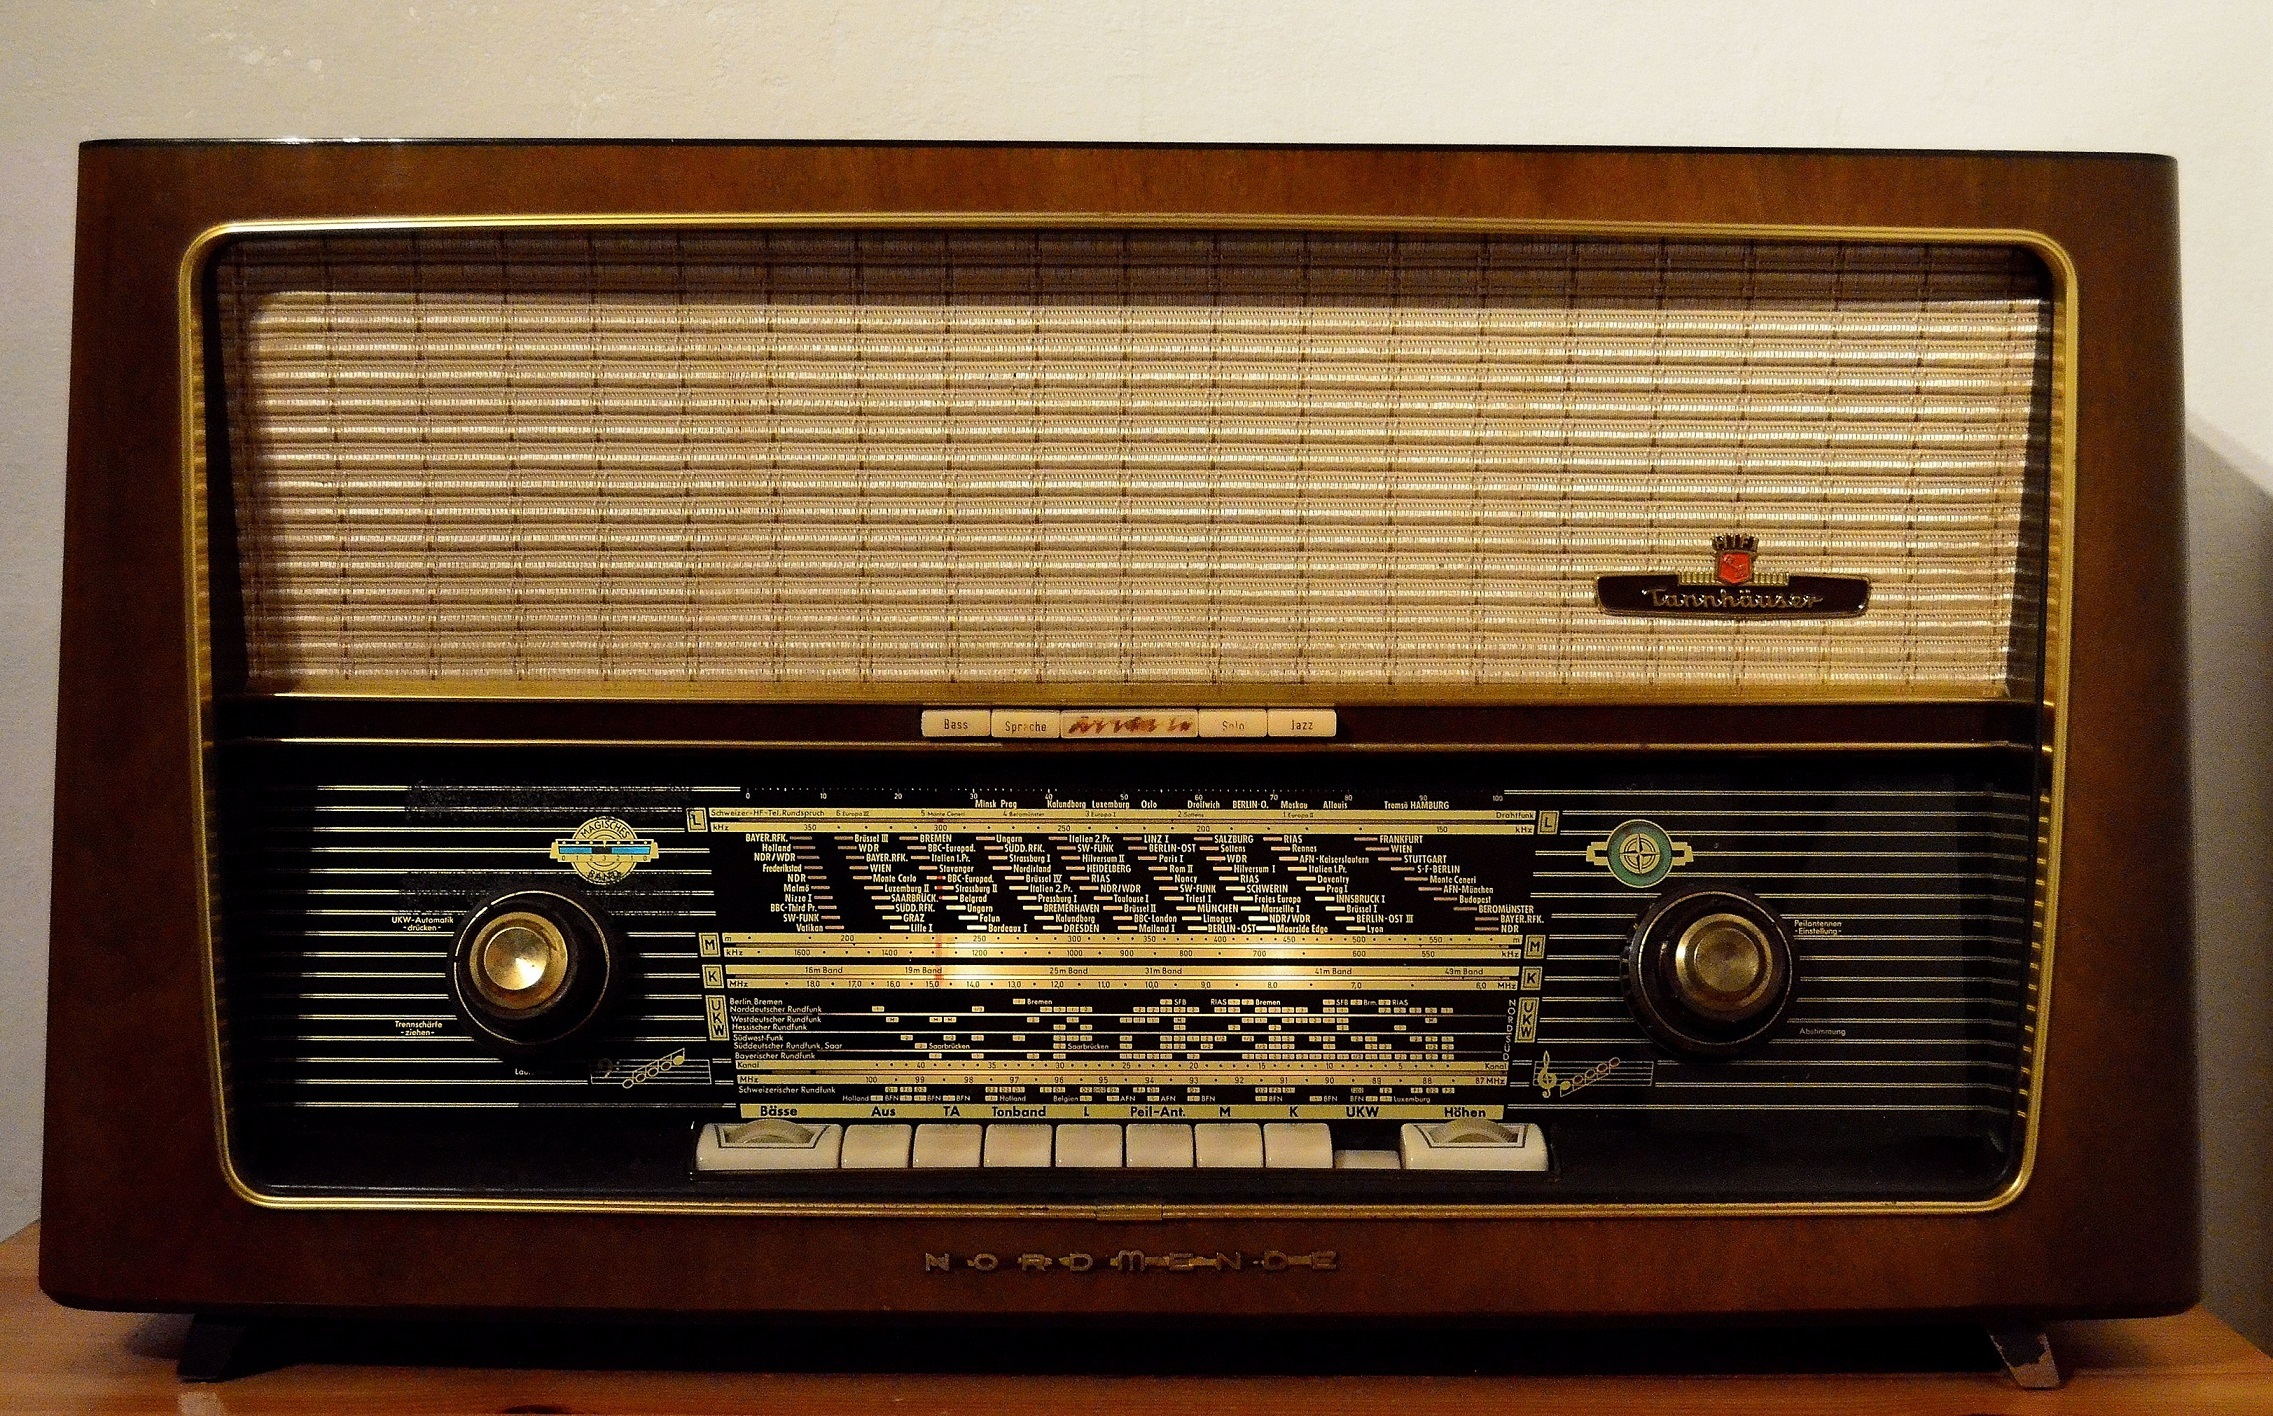
technology, antique, nostalgia, radio, historically, frequency, transmitter, tube radio, radio device, radio station, radio receiver, transistor radio, electronic device, communication device, switched, radio keyboard